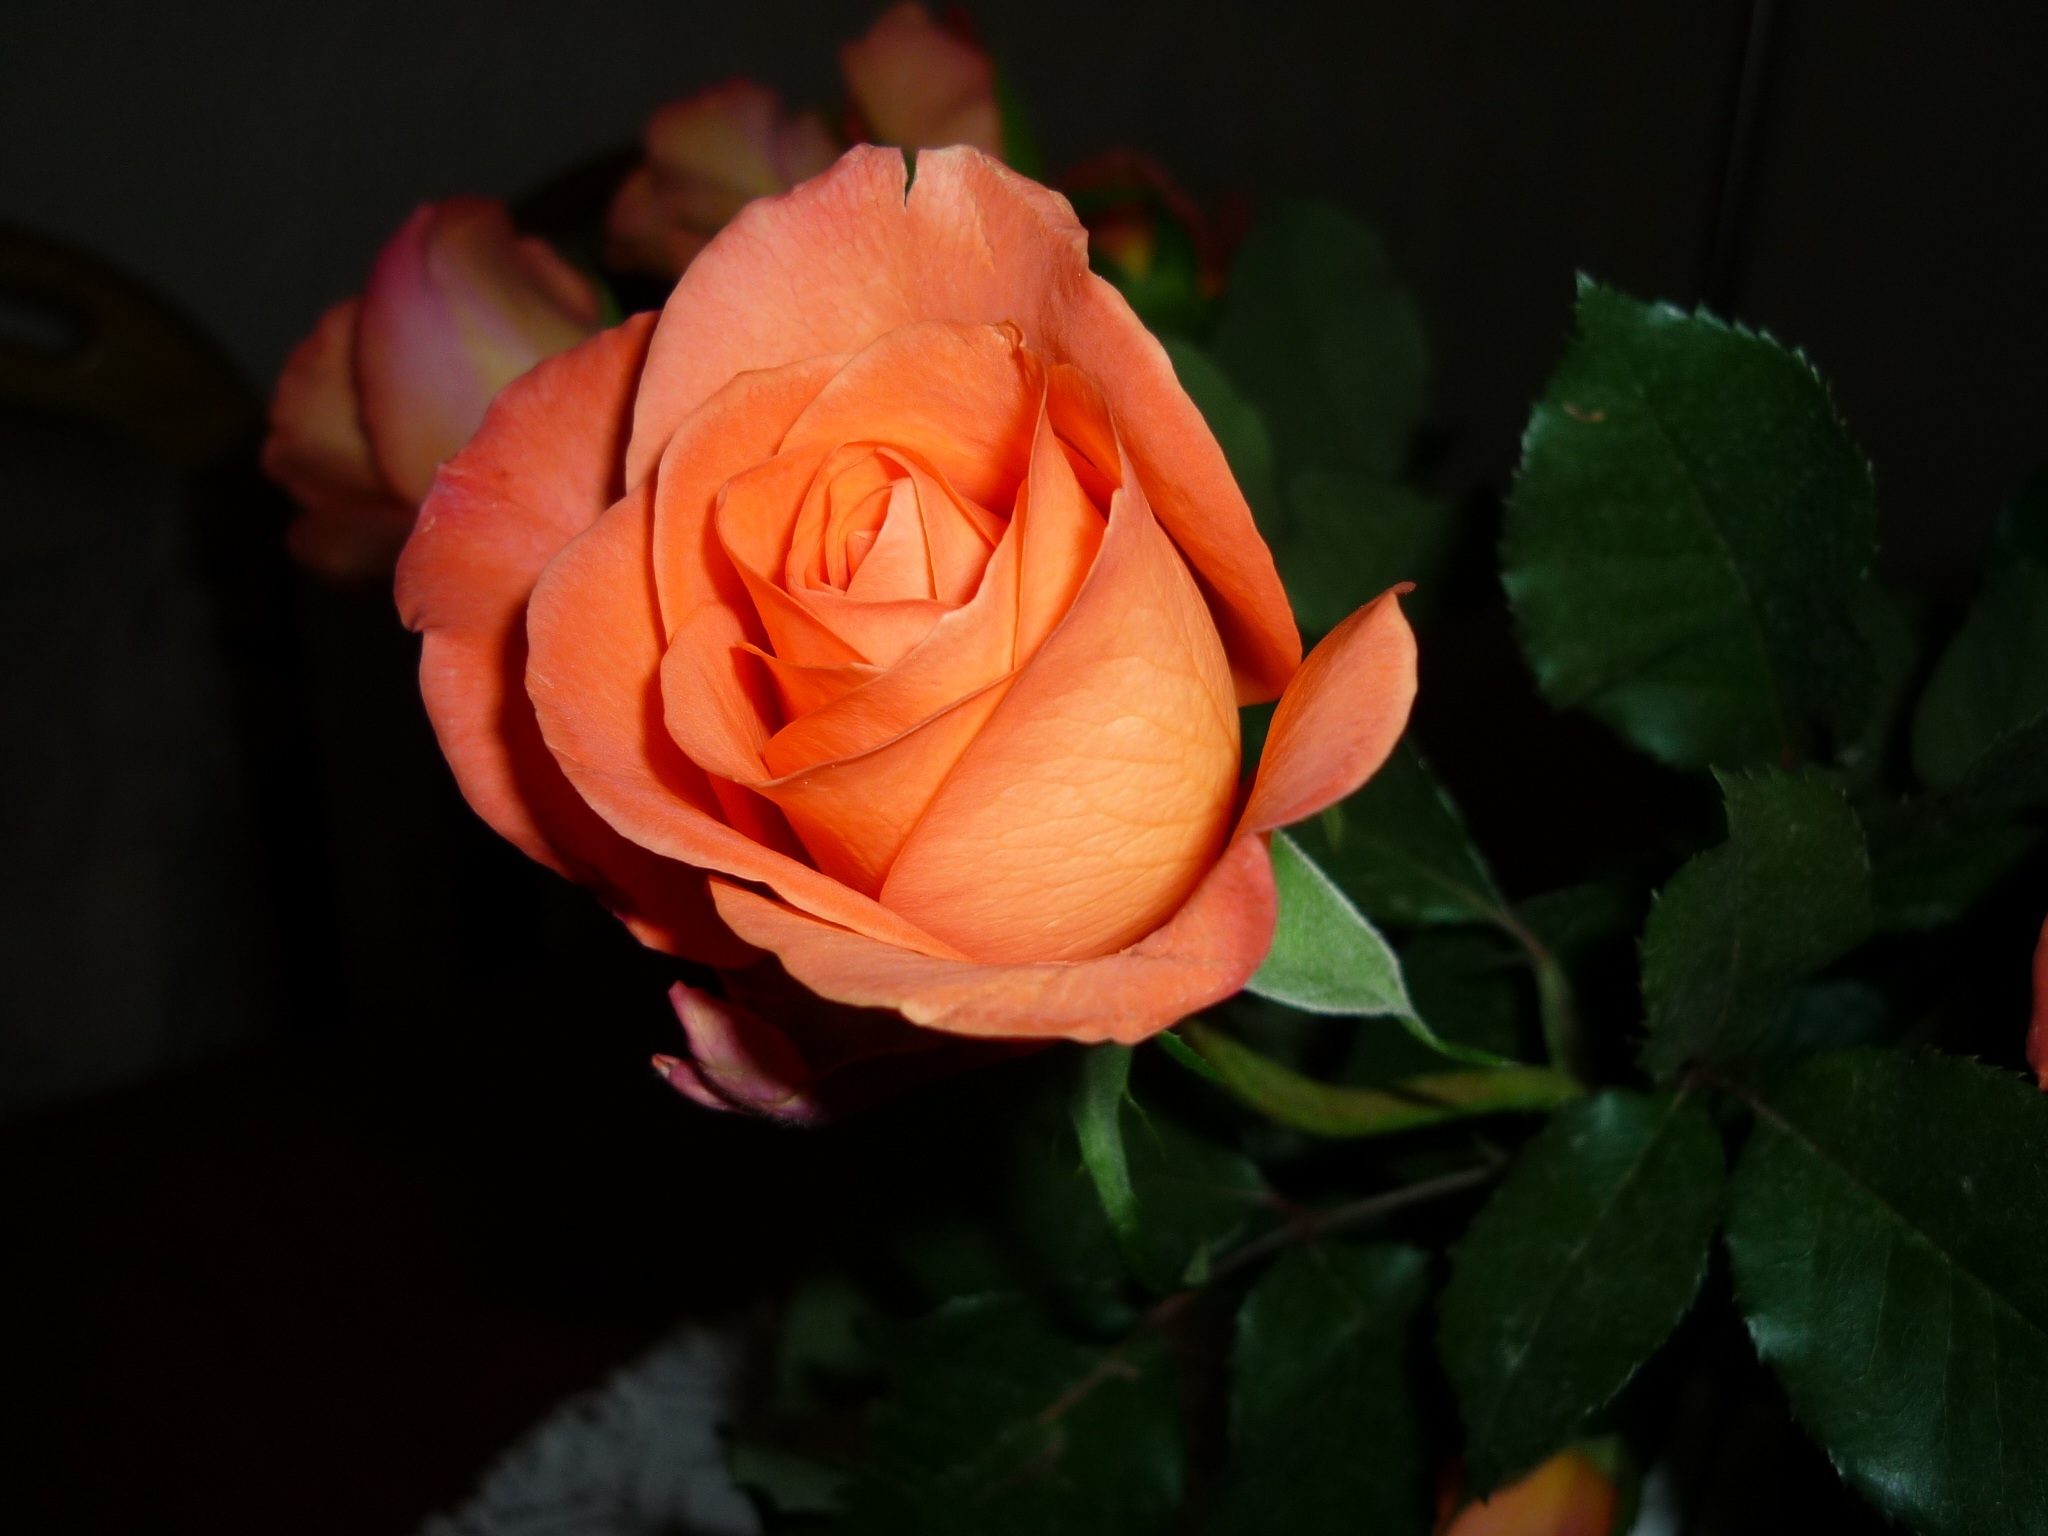
blossom, plant, flower, petal, bloom, rose, orange, flora, beautiful, bud, floribunda, fragrance, noble, harmony, rose bloom, macro photography, artistically, flowering plant, garden roses, rose family, open rose, land plant, rose order